COVID-19 lockdowns in Italy

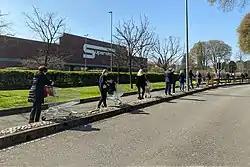
Queue in front of a supermarket after the introduction of social distancing rules

"The New York Times" Rome bureau chief Jason Horowitz referred to the expanded lockdown as "sacrificing the Italian economy in the short term to save it from the ravages of the virus in the long term", with Milan considered the country's economic capital while Venice was one of its most important tourist destinations. The regions of Lombardy and Veneto alone produced a third of the Italian gross domestic product.